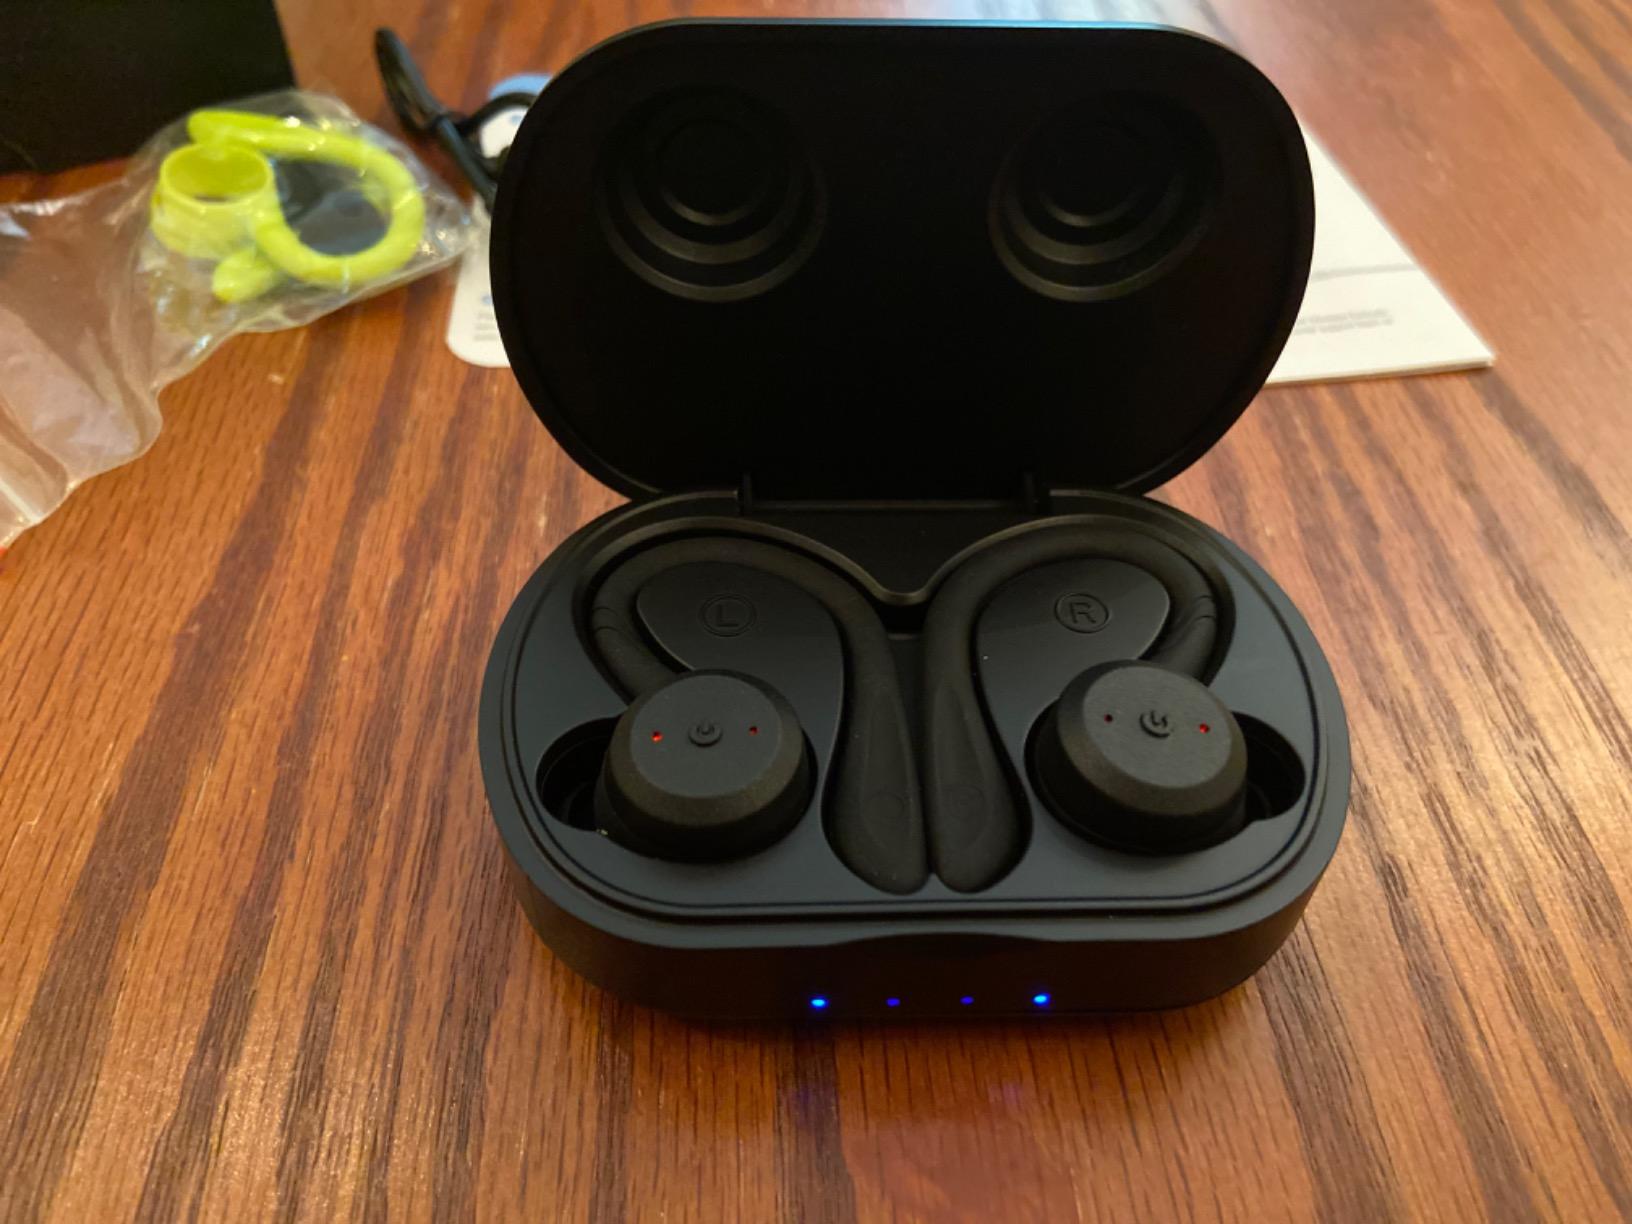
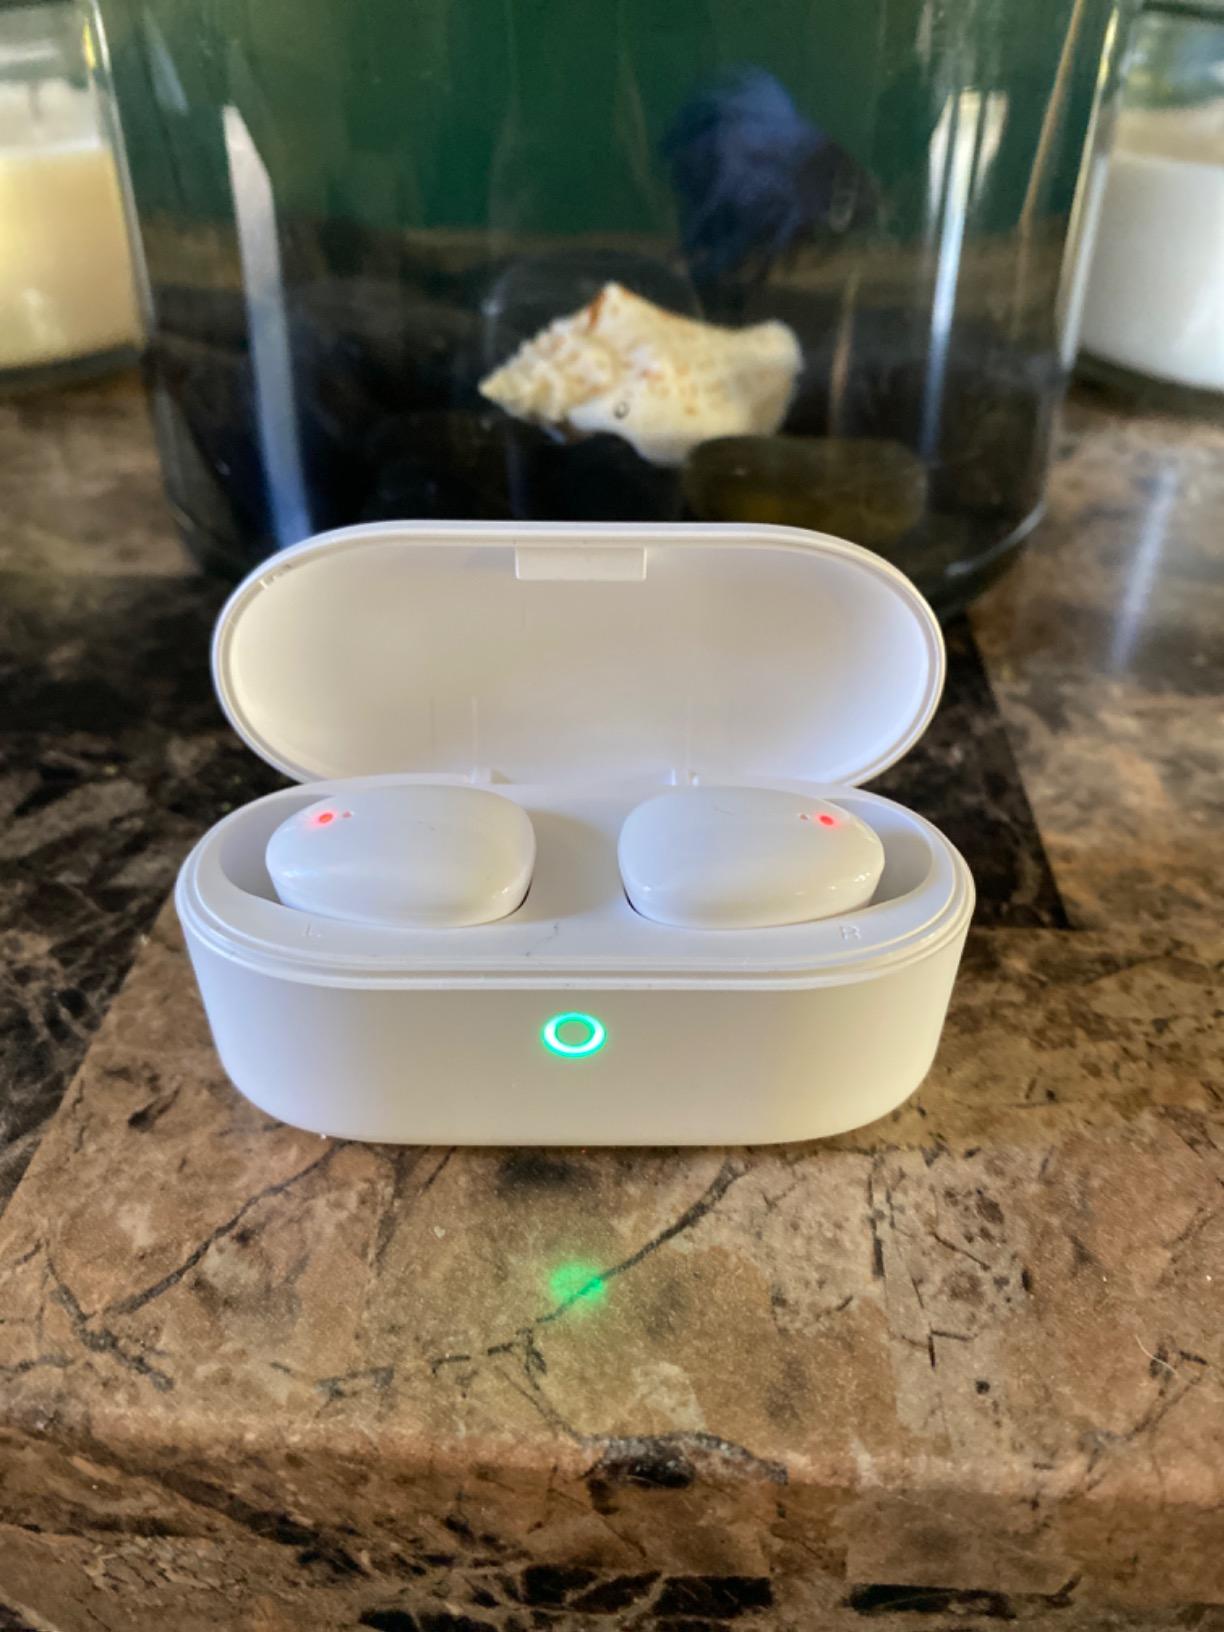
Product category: earbuds
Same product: no